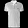
Label: T - shirt / top